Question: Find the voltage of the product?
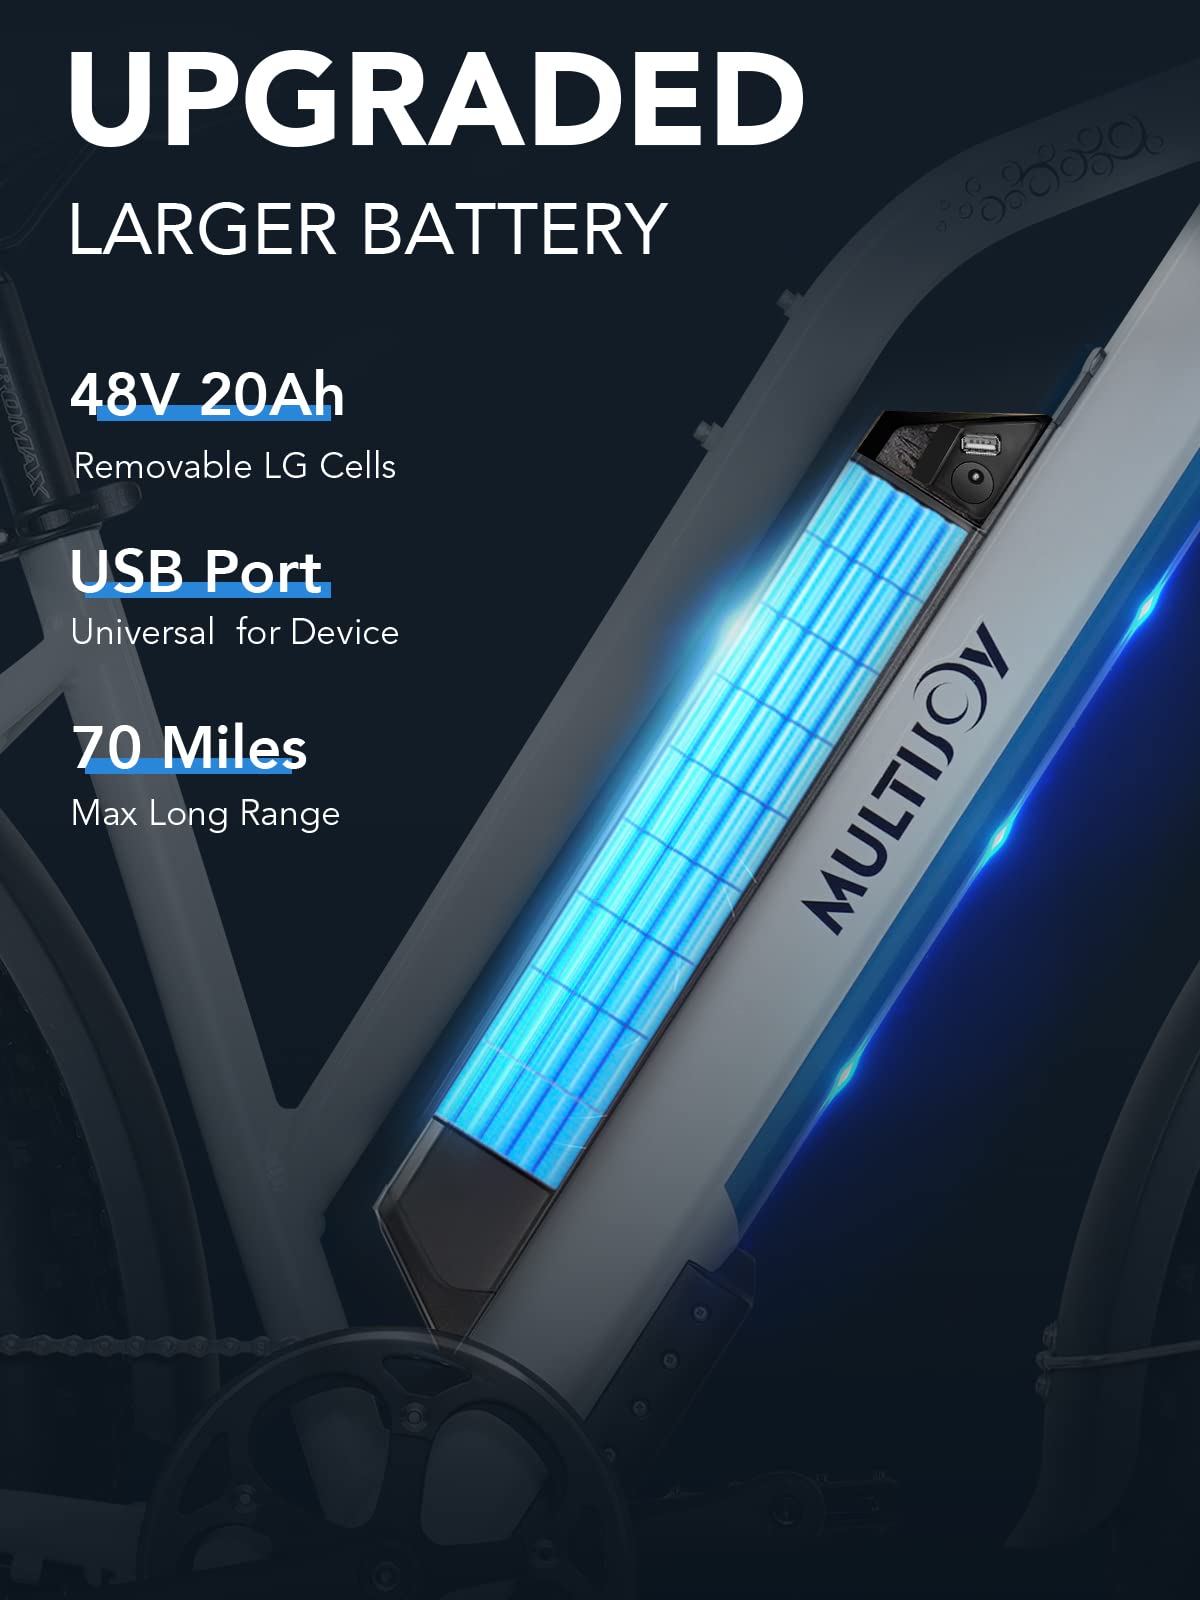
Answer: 48.0 volt